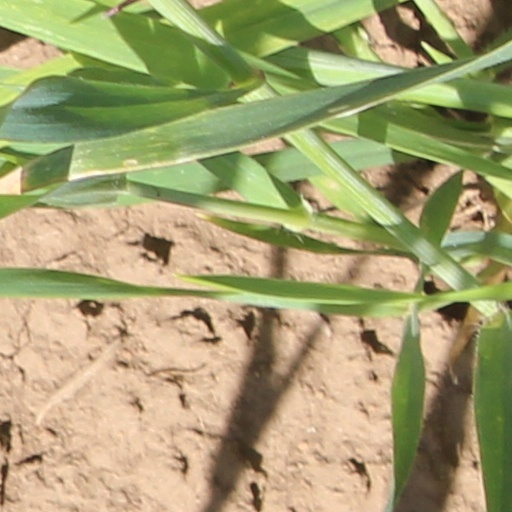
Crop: wheat